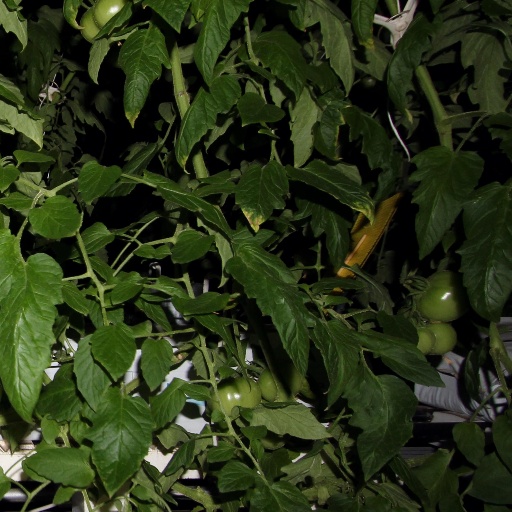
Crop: tomato